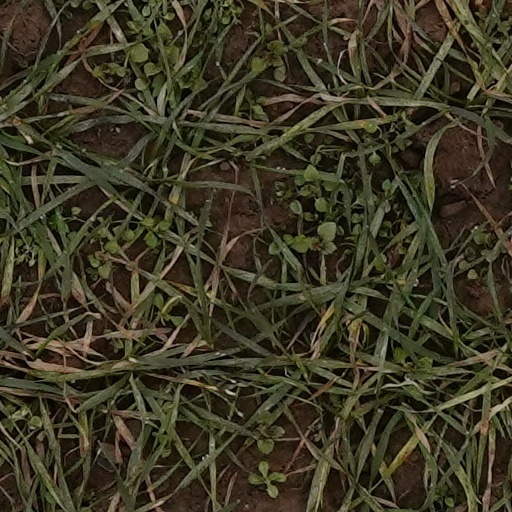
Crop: wheat